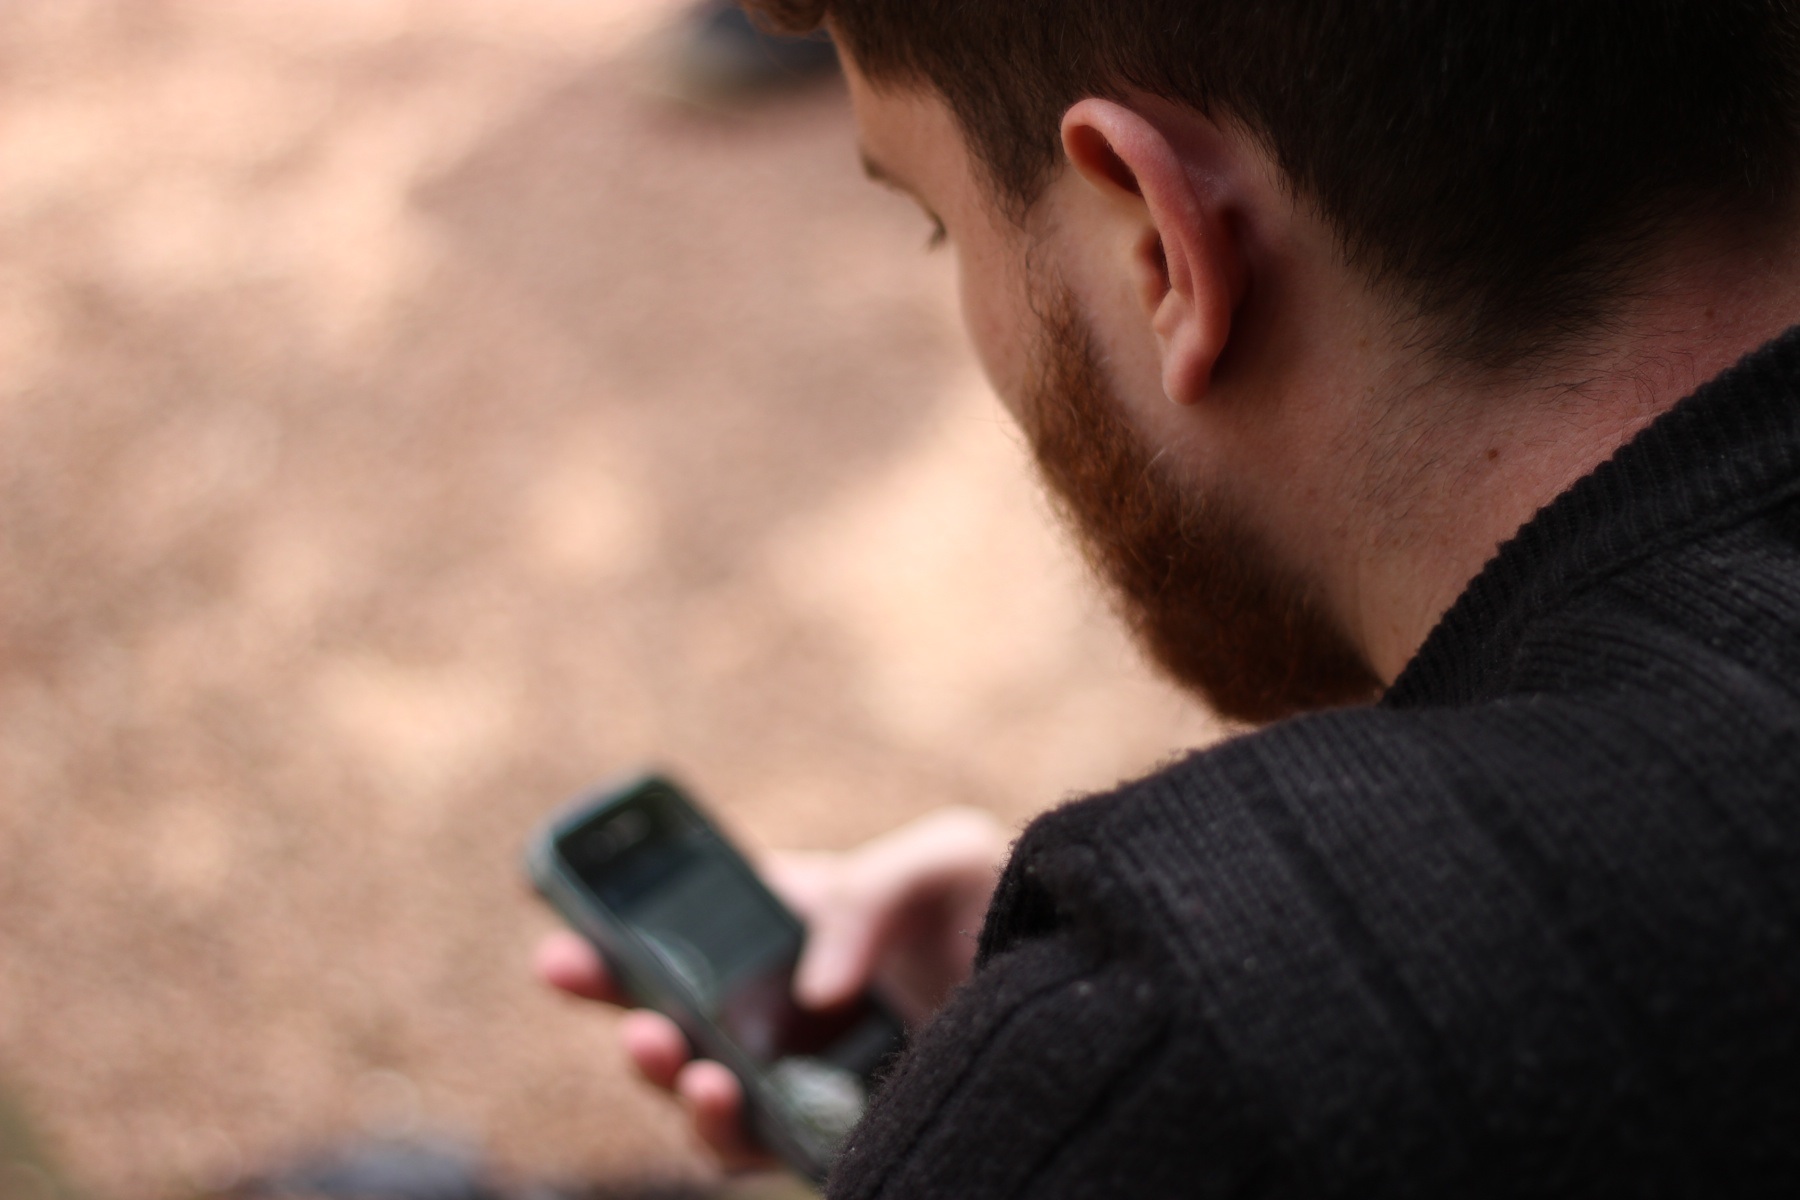
hand, man, person, photography, male, portrait, close up, photograph, emotion, interaction, sense, facial hair